Women Do Cry

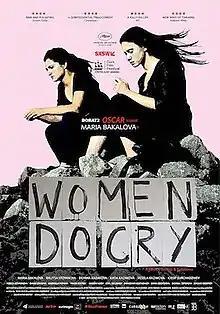
Theatrical release poster

Women Do Cry is a 2021 Bulgarian drama film written and directed by Vesela Kazakova and Mina Mileva, and starring Maria Bakalova, Vesela Kazakova, Bilyana Kazakova, Iossif Surchadzhiev and Ralitsa Stoyanova. Set in Sofia, the film depicts 19-year-old Sonja, who is diagnosed with HIV, and the women in her family who flock around and support her.